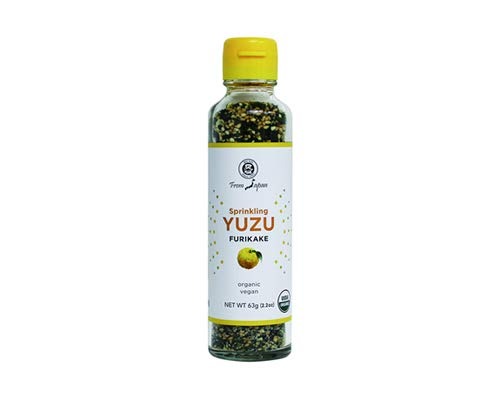
Item Name: MUSO 306491 2.2 oz Organic Yuzu Furikake44; Pack of 6
Product Description: Muso From Japan Organic Sprinkling Furikake Yuzu
Value: 6.0
Unit: Count

Price: 73.72